Bemidbar (parashah)

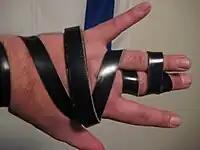
"tefillin" strap on a hand

In the Weekly Maqam, Sephardi Jews each week base the songs of the services on the content of that week's parashah. For Parashat Bemidbar, Sephardi Jews apply Maqam Rast, the maqam that shows a beginning or an initiation of something, because the parashah initiates the Book of Numbers. In the common case where this parashah precedes the holiday of Shavuot, then the maqam that is applied is Hoseni, the maqam that symbolizes the beauty of receiving the Torah.